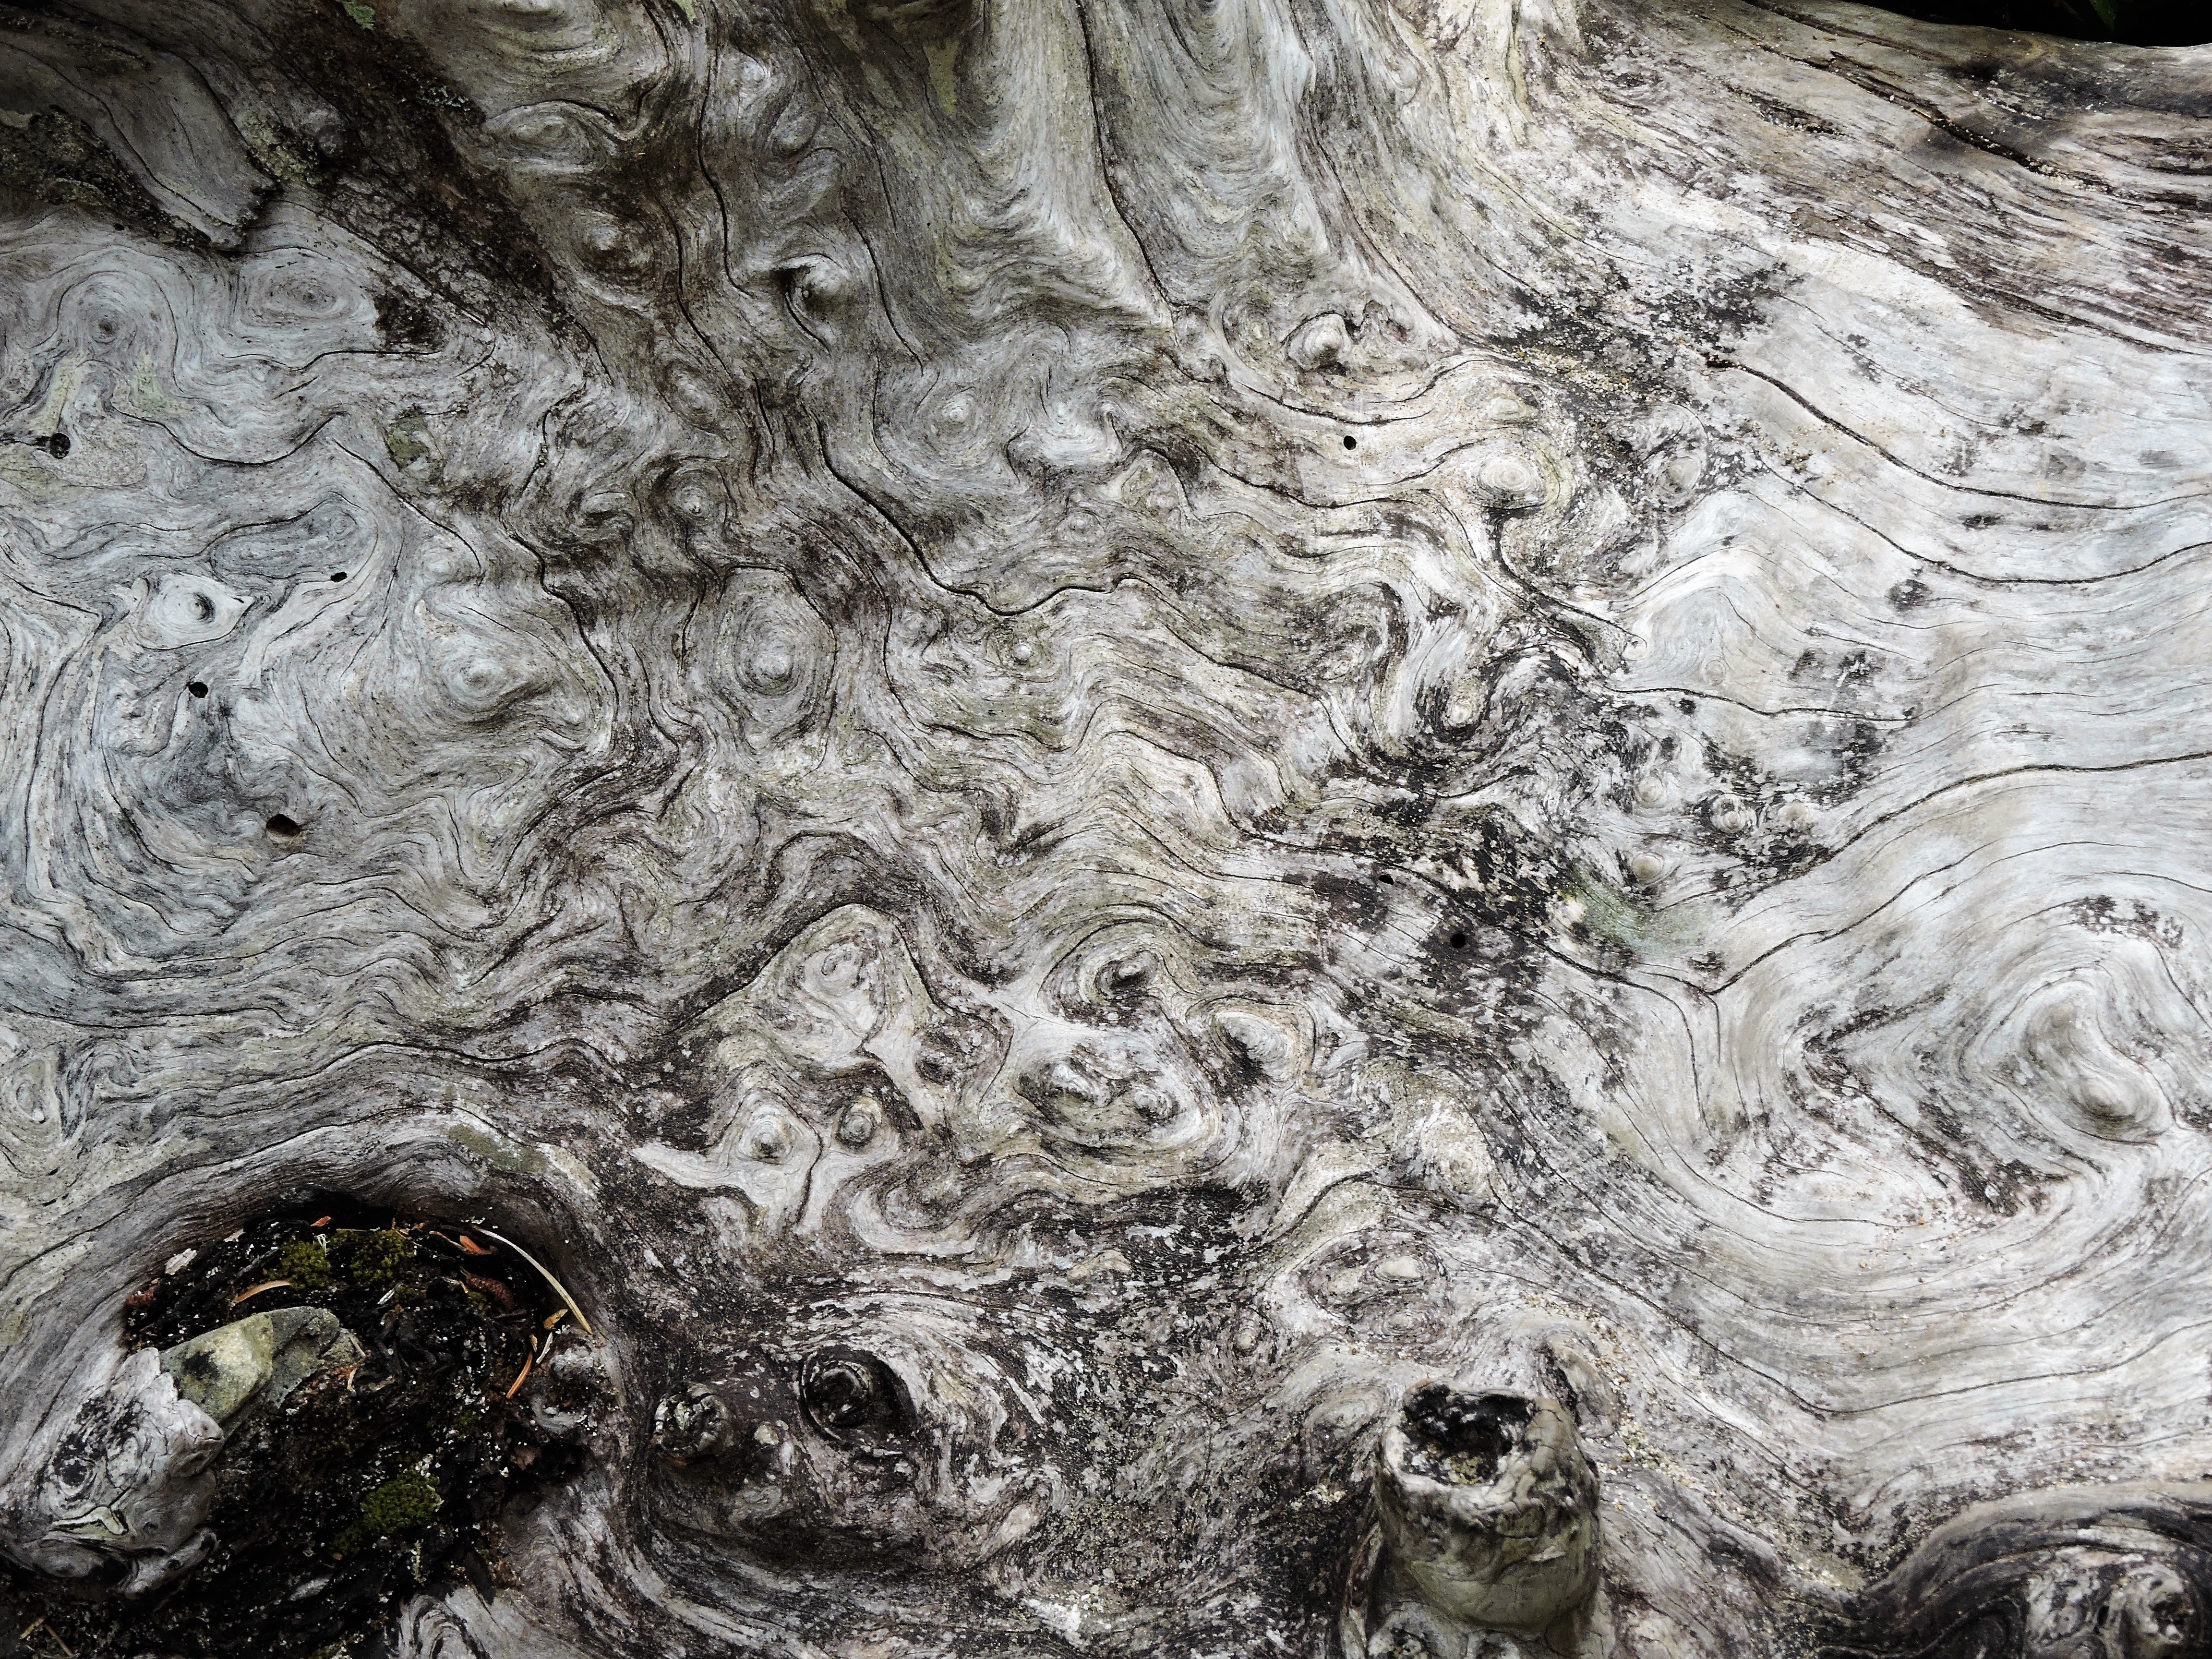
tree, nature, rock, wood, texture, trunk, old, formation, sculpture, art, geology, carving, burl, ancient history